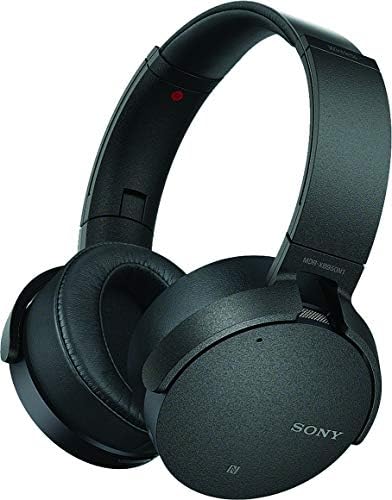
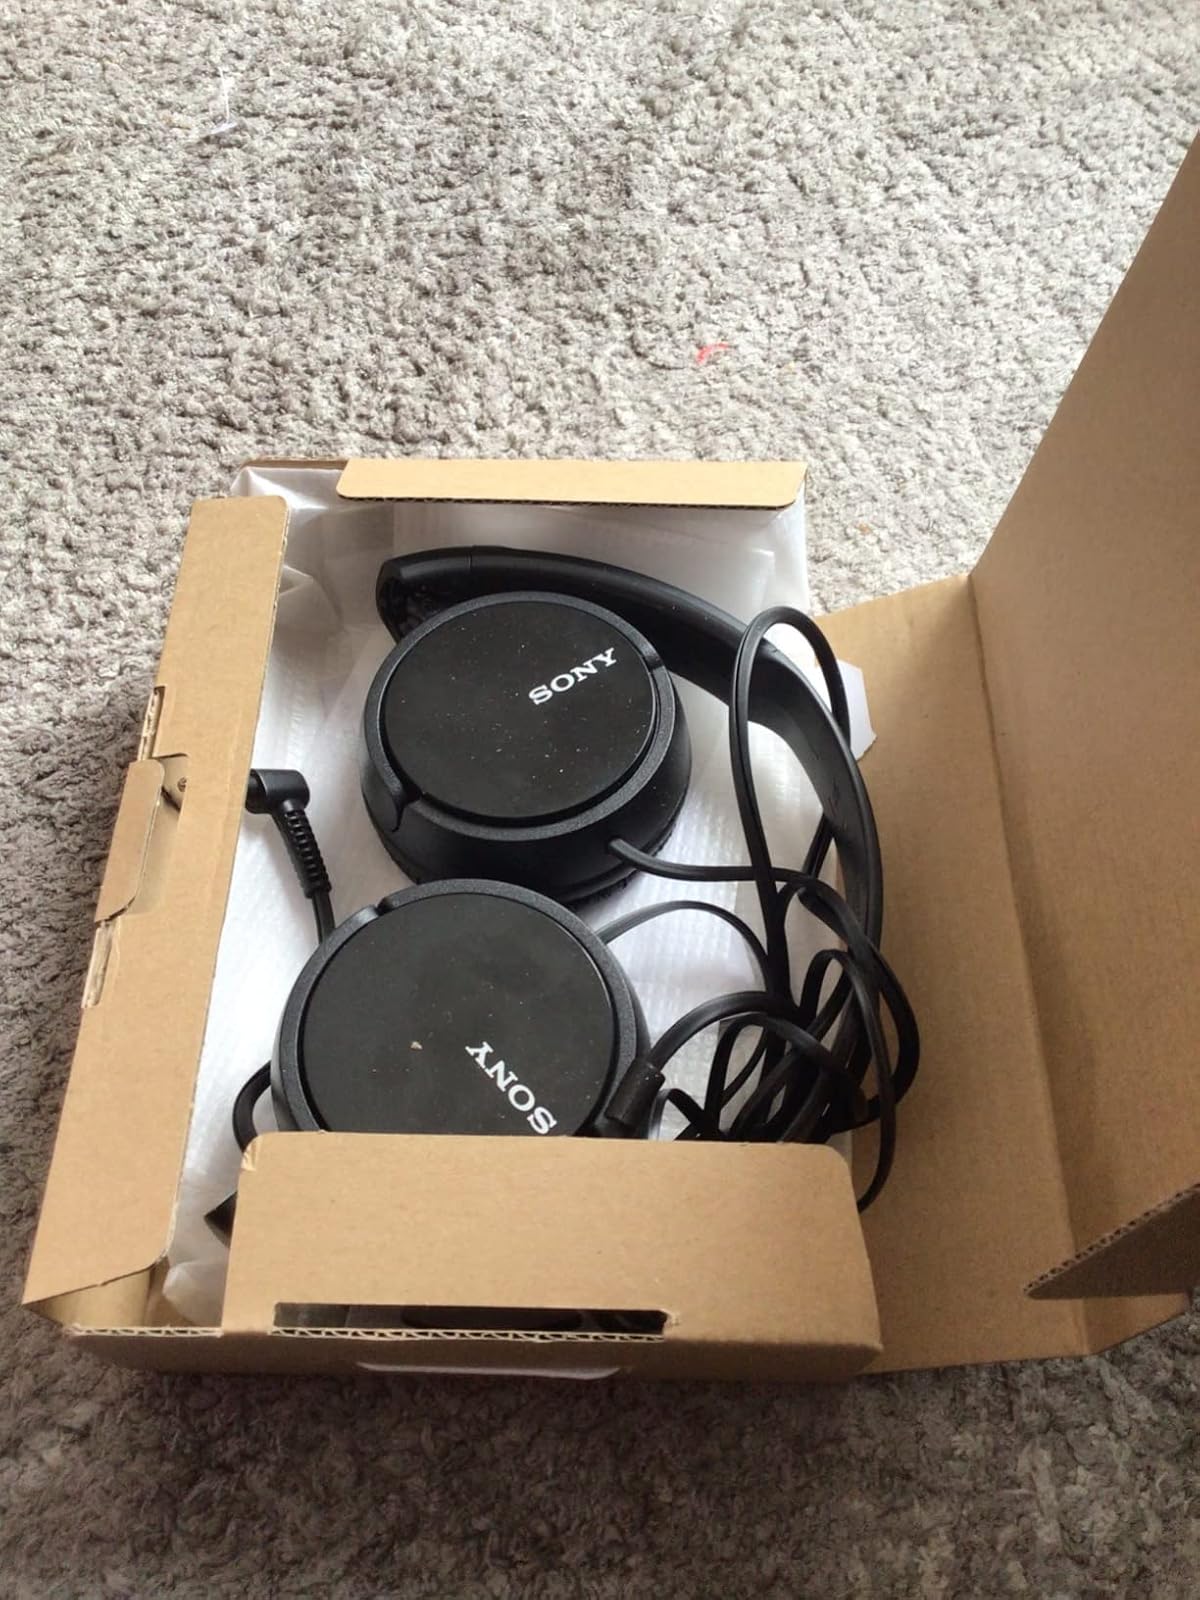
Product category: headphones
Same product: no